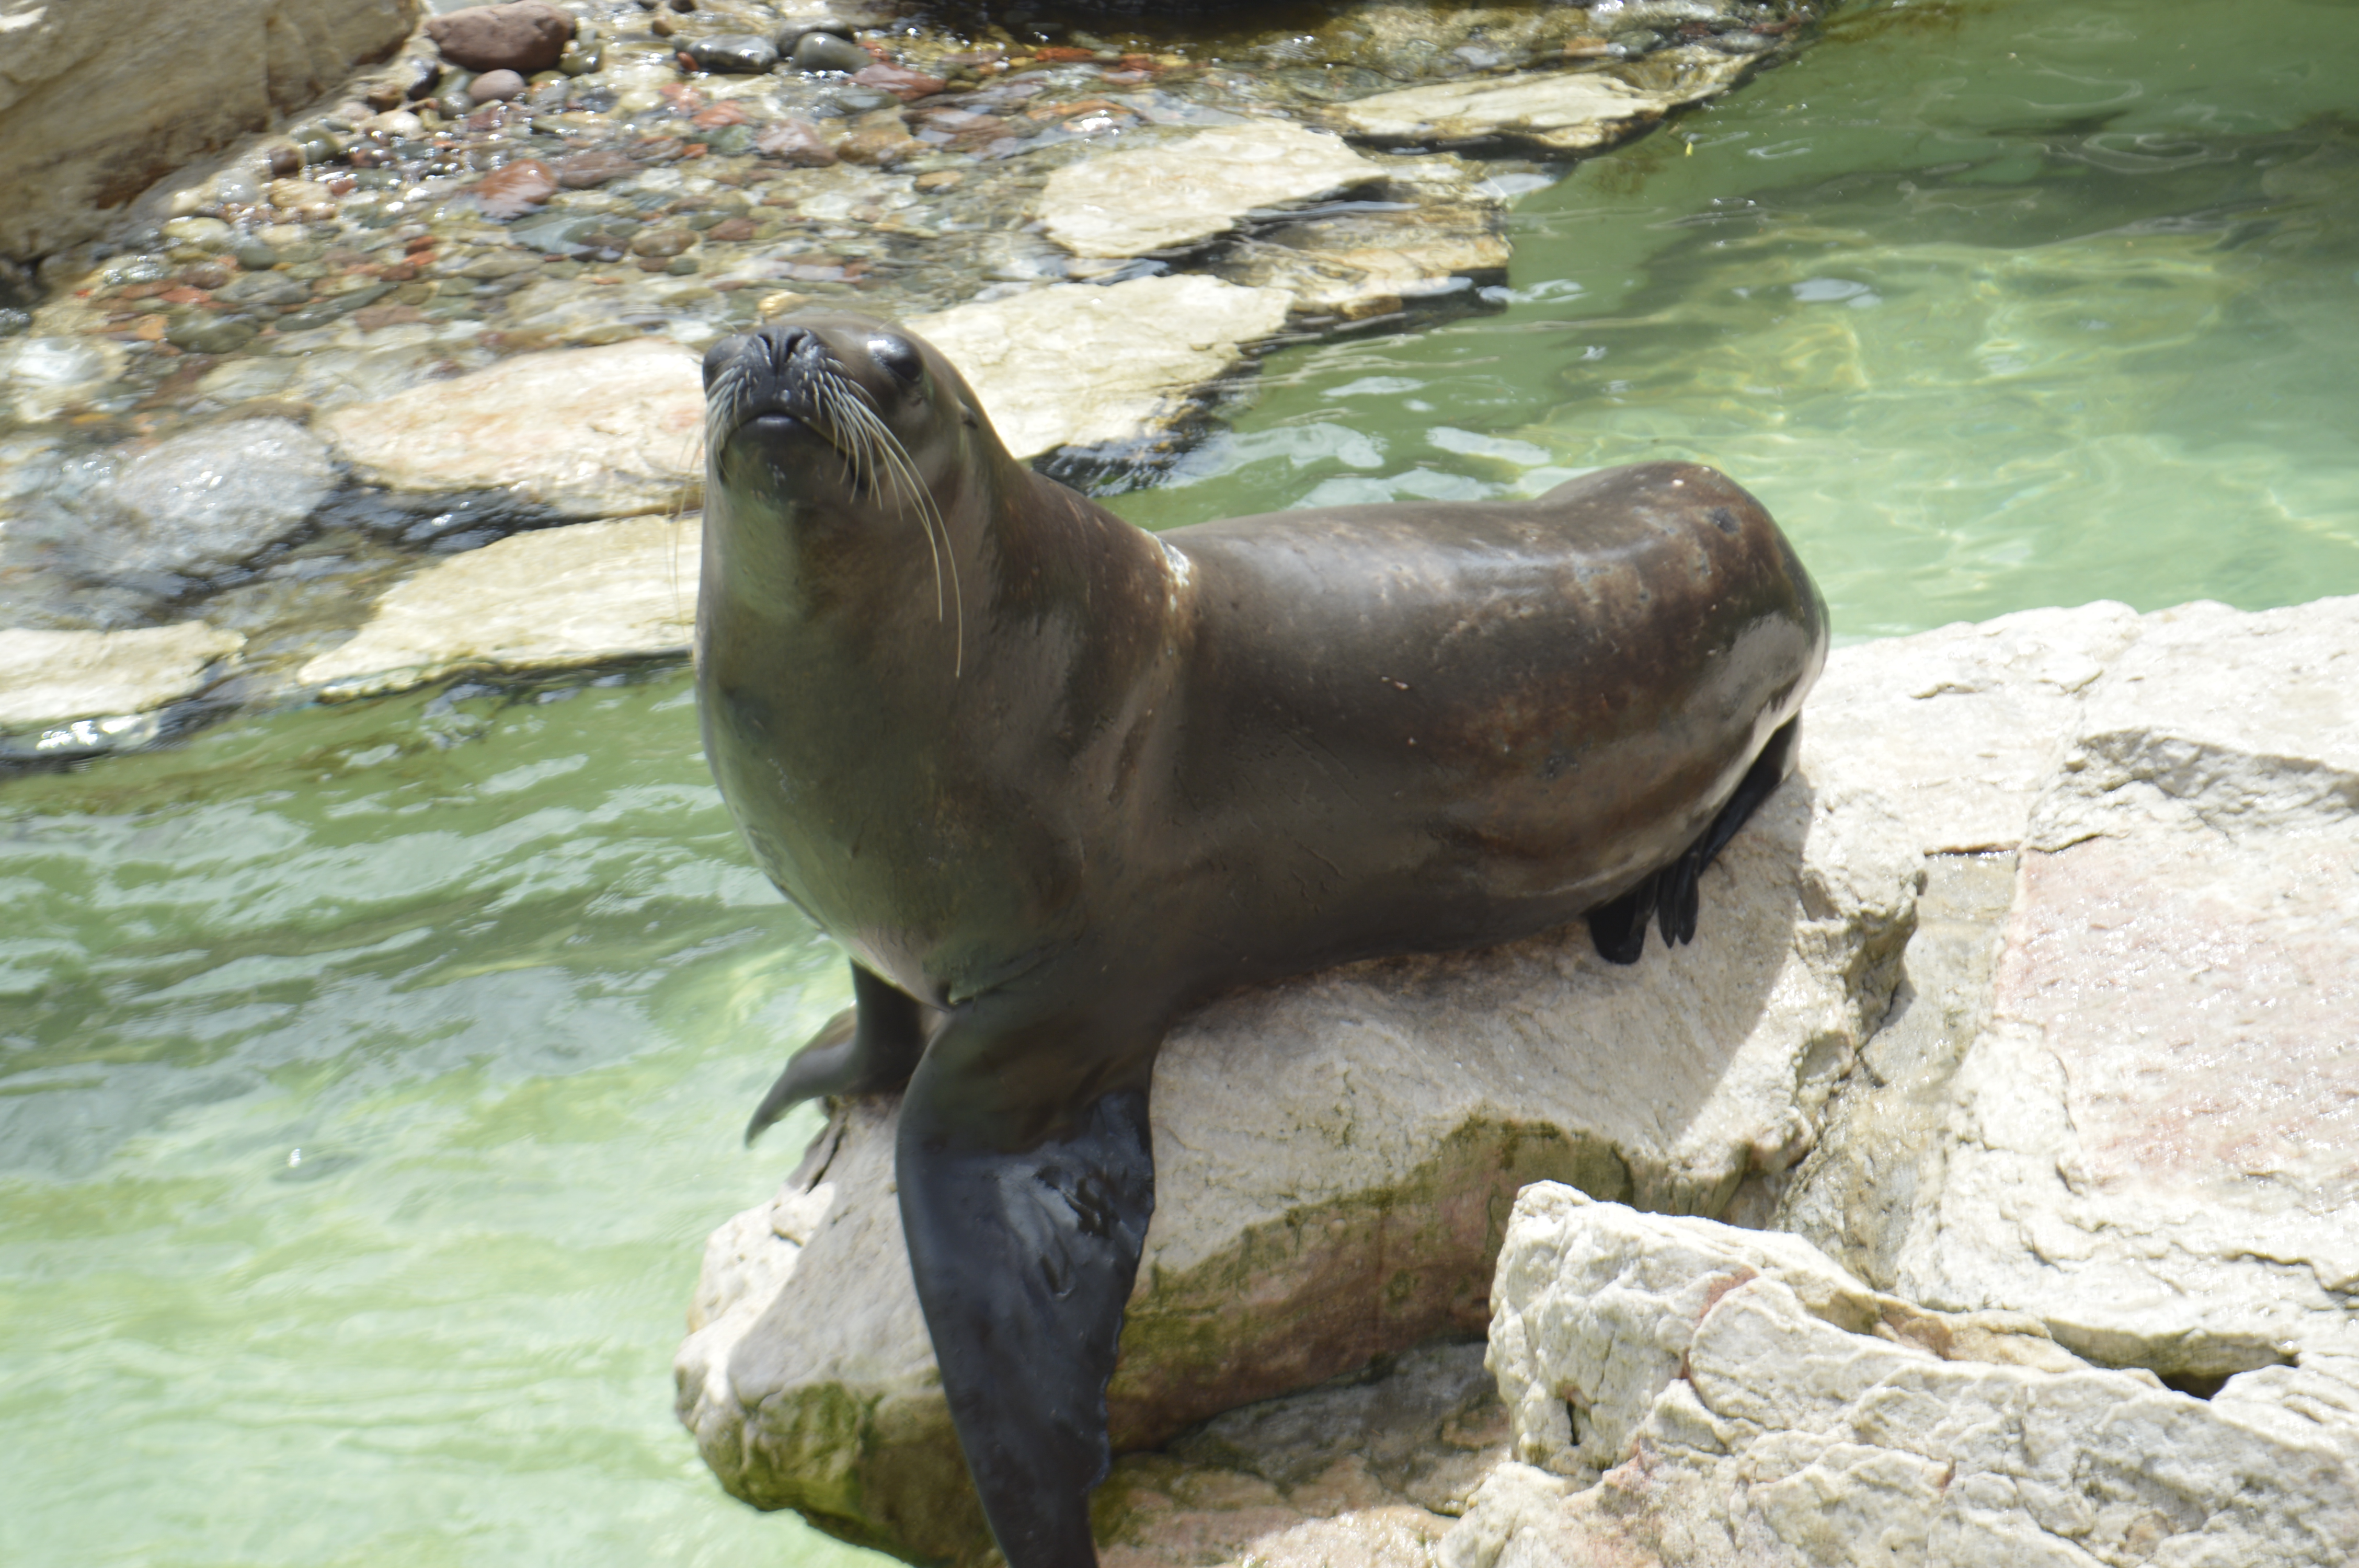
fauna, marina, seal, california sea lion, Steller sea lion, fur seal, harbor seal, marine mammal, zoo, terrestrial animal, mouth, wildlife, rock, fawn